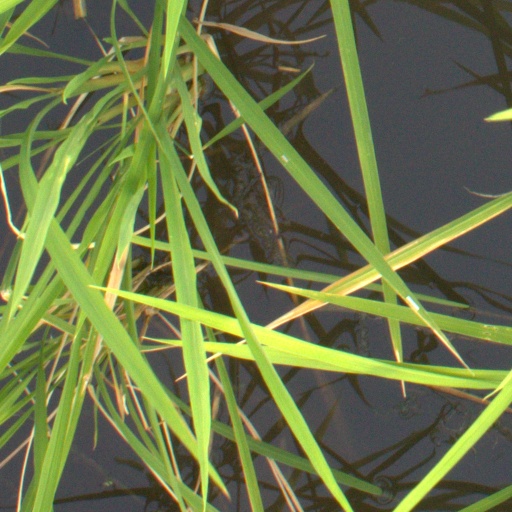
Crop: rice